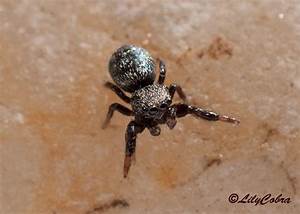
Label: ragno